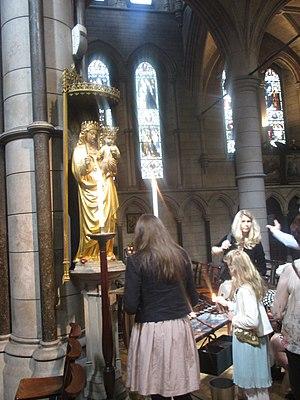
Statue de Notre Dame dans l'église catholique Saint James (Saint-Jacques) de Londres (Marylebone).
L'église St James de Spanish Place, dans le quartier de Marylebone à Londres, est une église catholique située dans la cité de Westminster. Elle est de style néogothique et monument classé de Grade II*. Elle possède une entrée sur Blandford Street (Spanish Place) et une entrée sur George Street. L'église est consacrée à saint Jacques le Majeur, patron des pèlerins et du royaume d'Espagne, avec lequel l'église entretient des liens historiques.